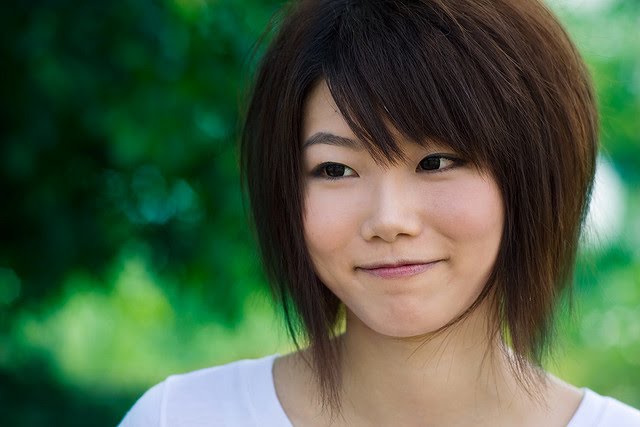
Gender: women